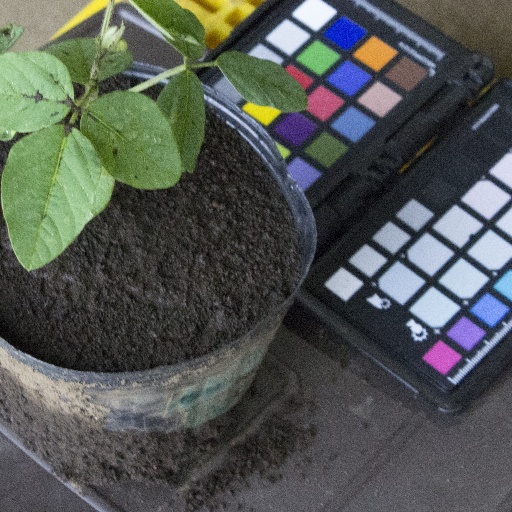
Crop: soybean